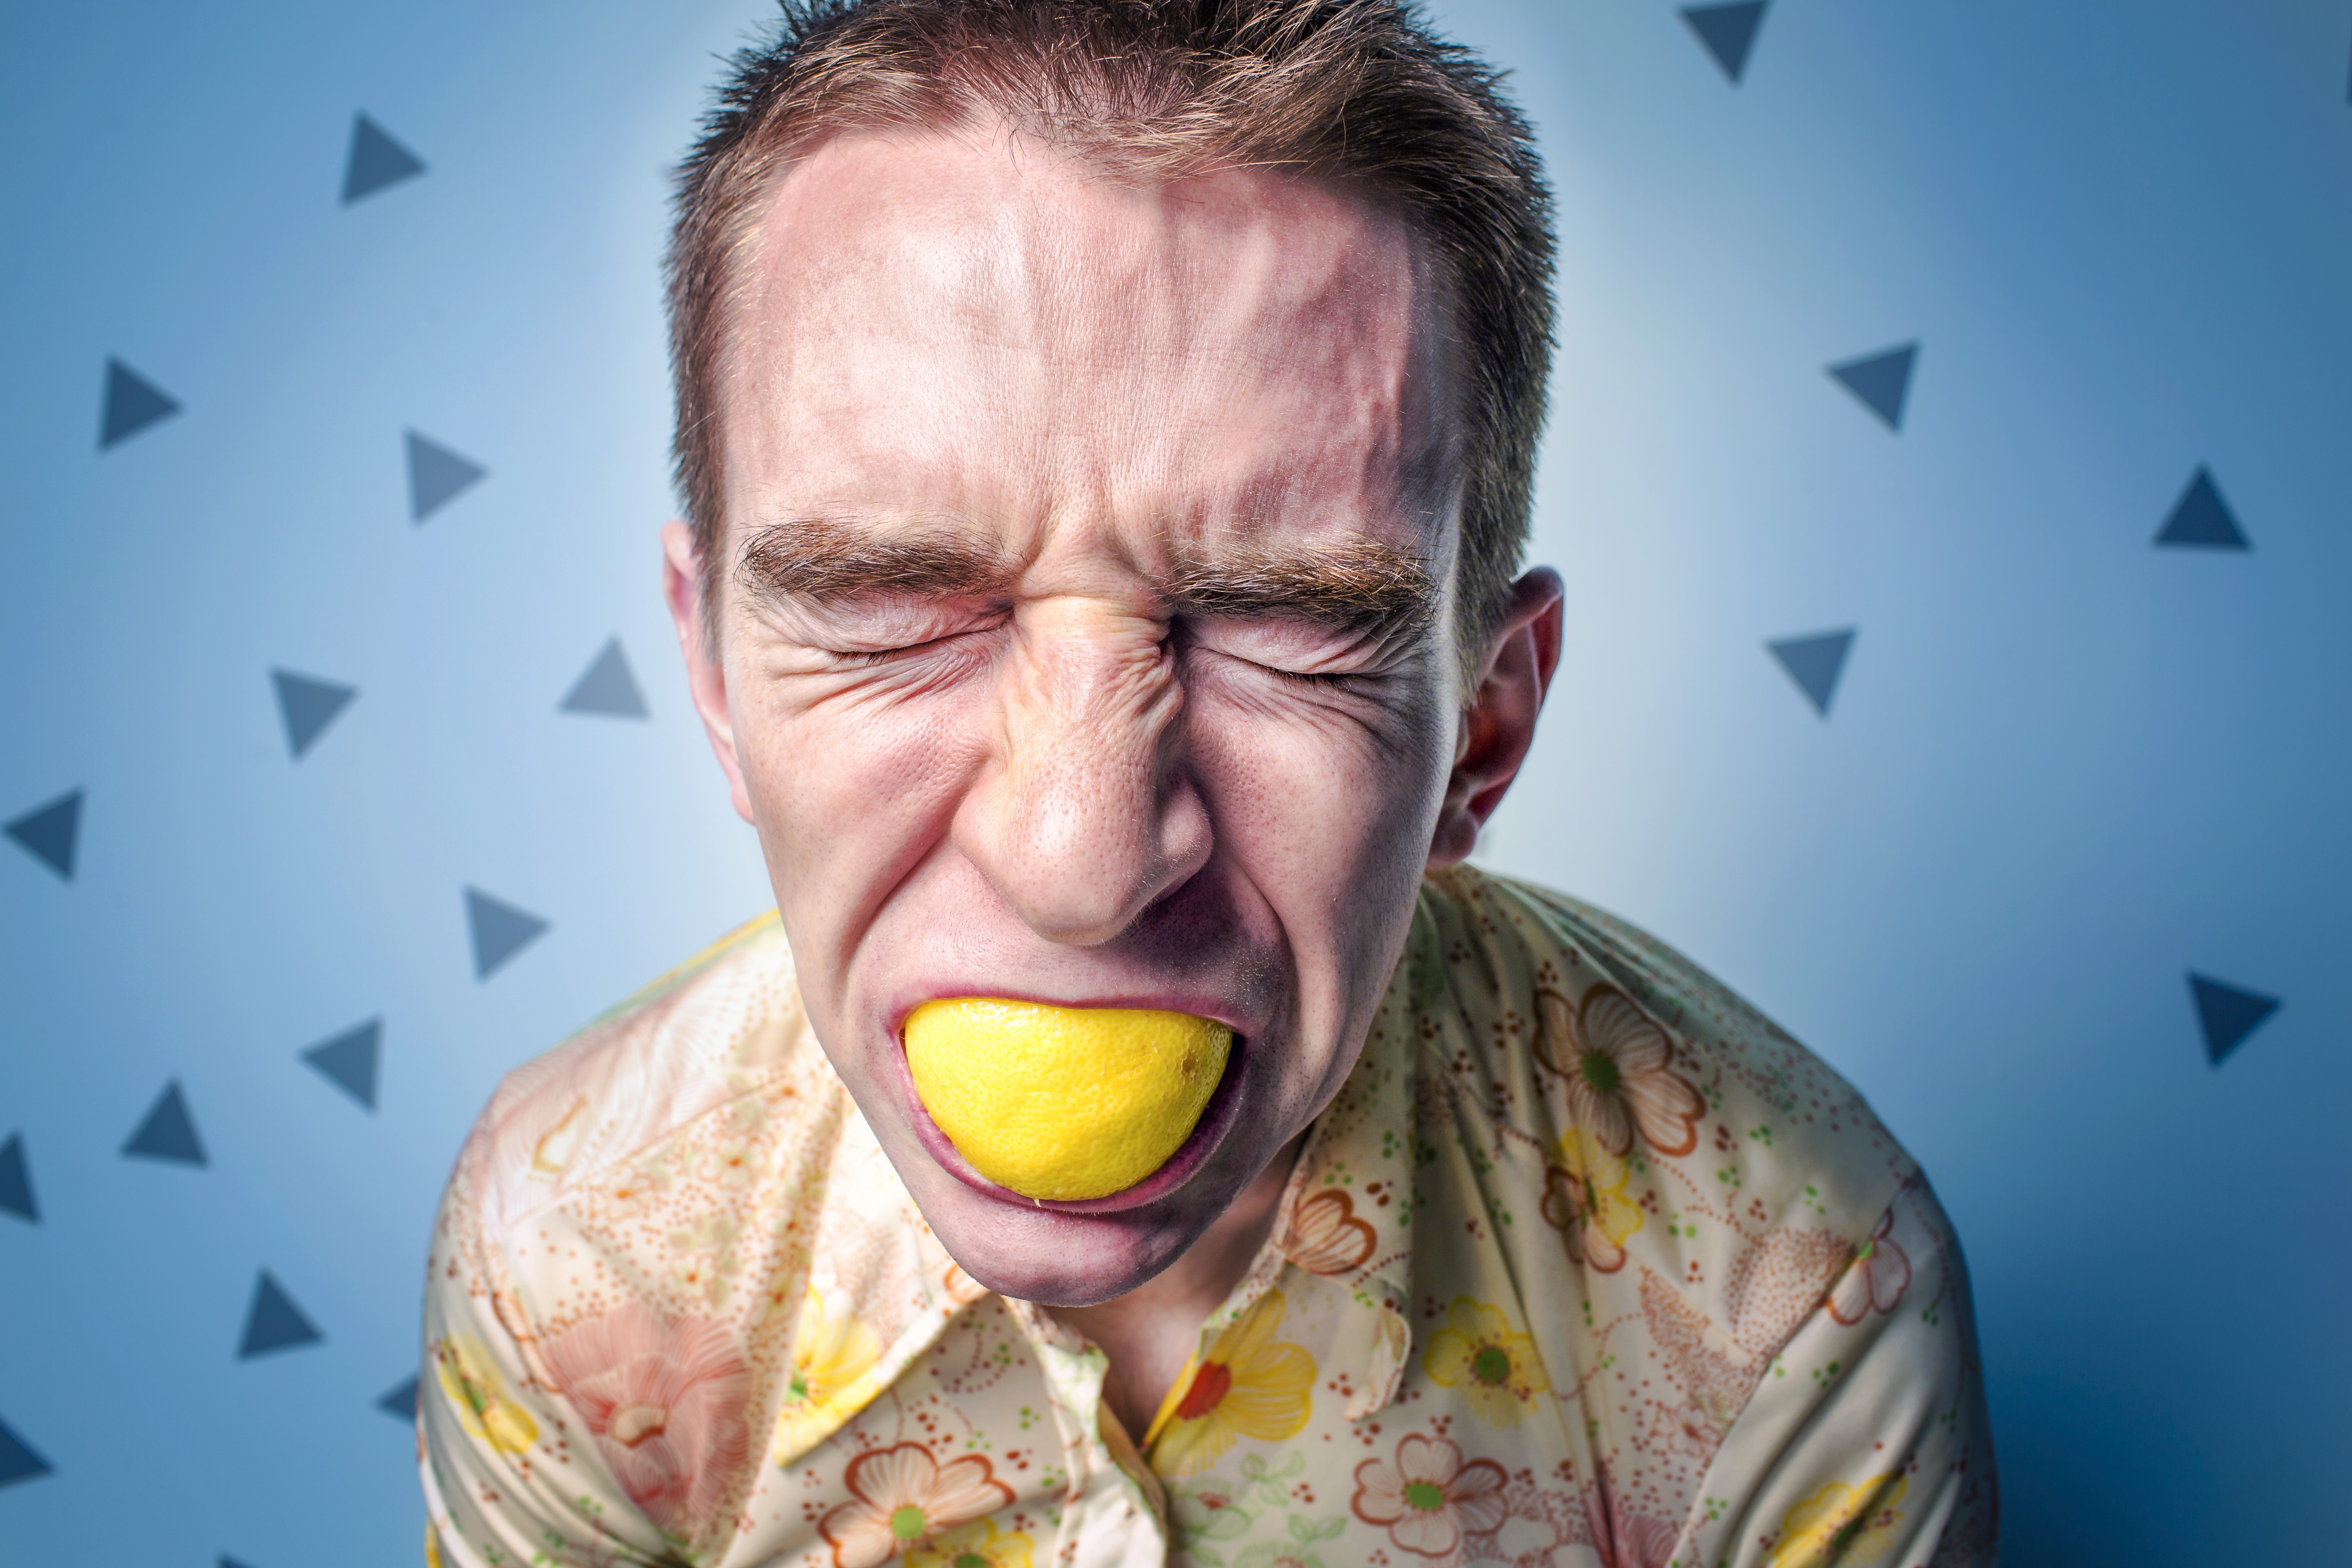
man, person, healthy, facial expression, lemon, mouth, human body, face, eating, nose, eye, head, expression, organ, intense, emotion, adult, sour, expressive, grimace, sense, facial hair